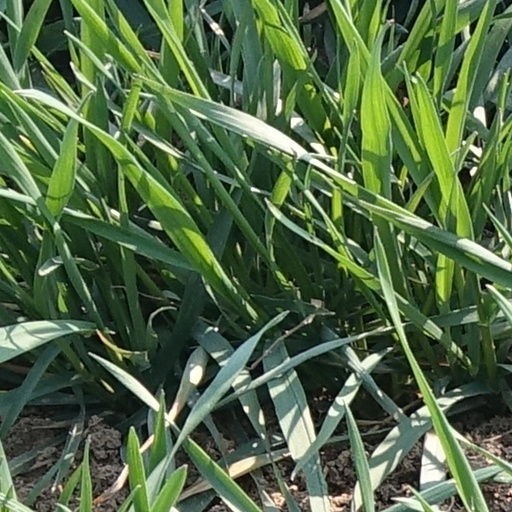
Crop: wheat